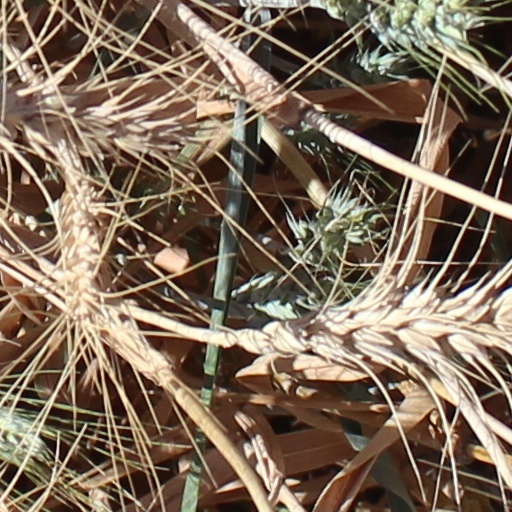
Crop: wheat